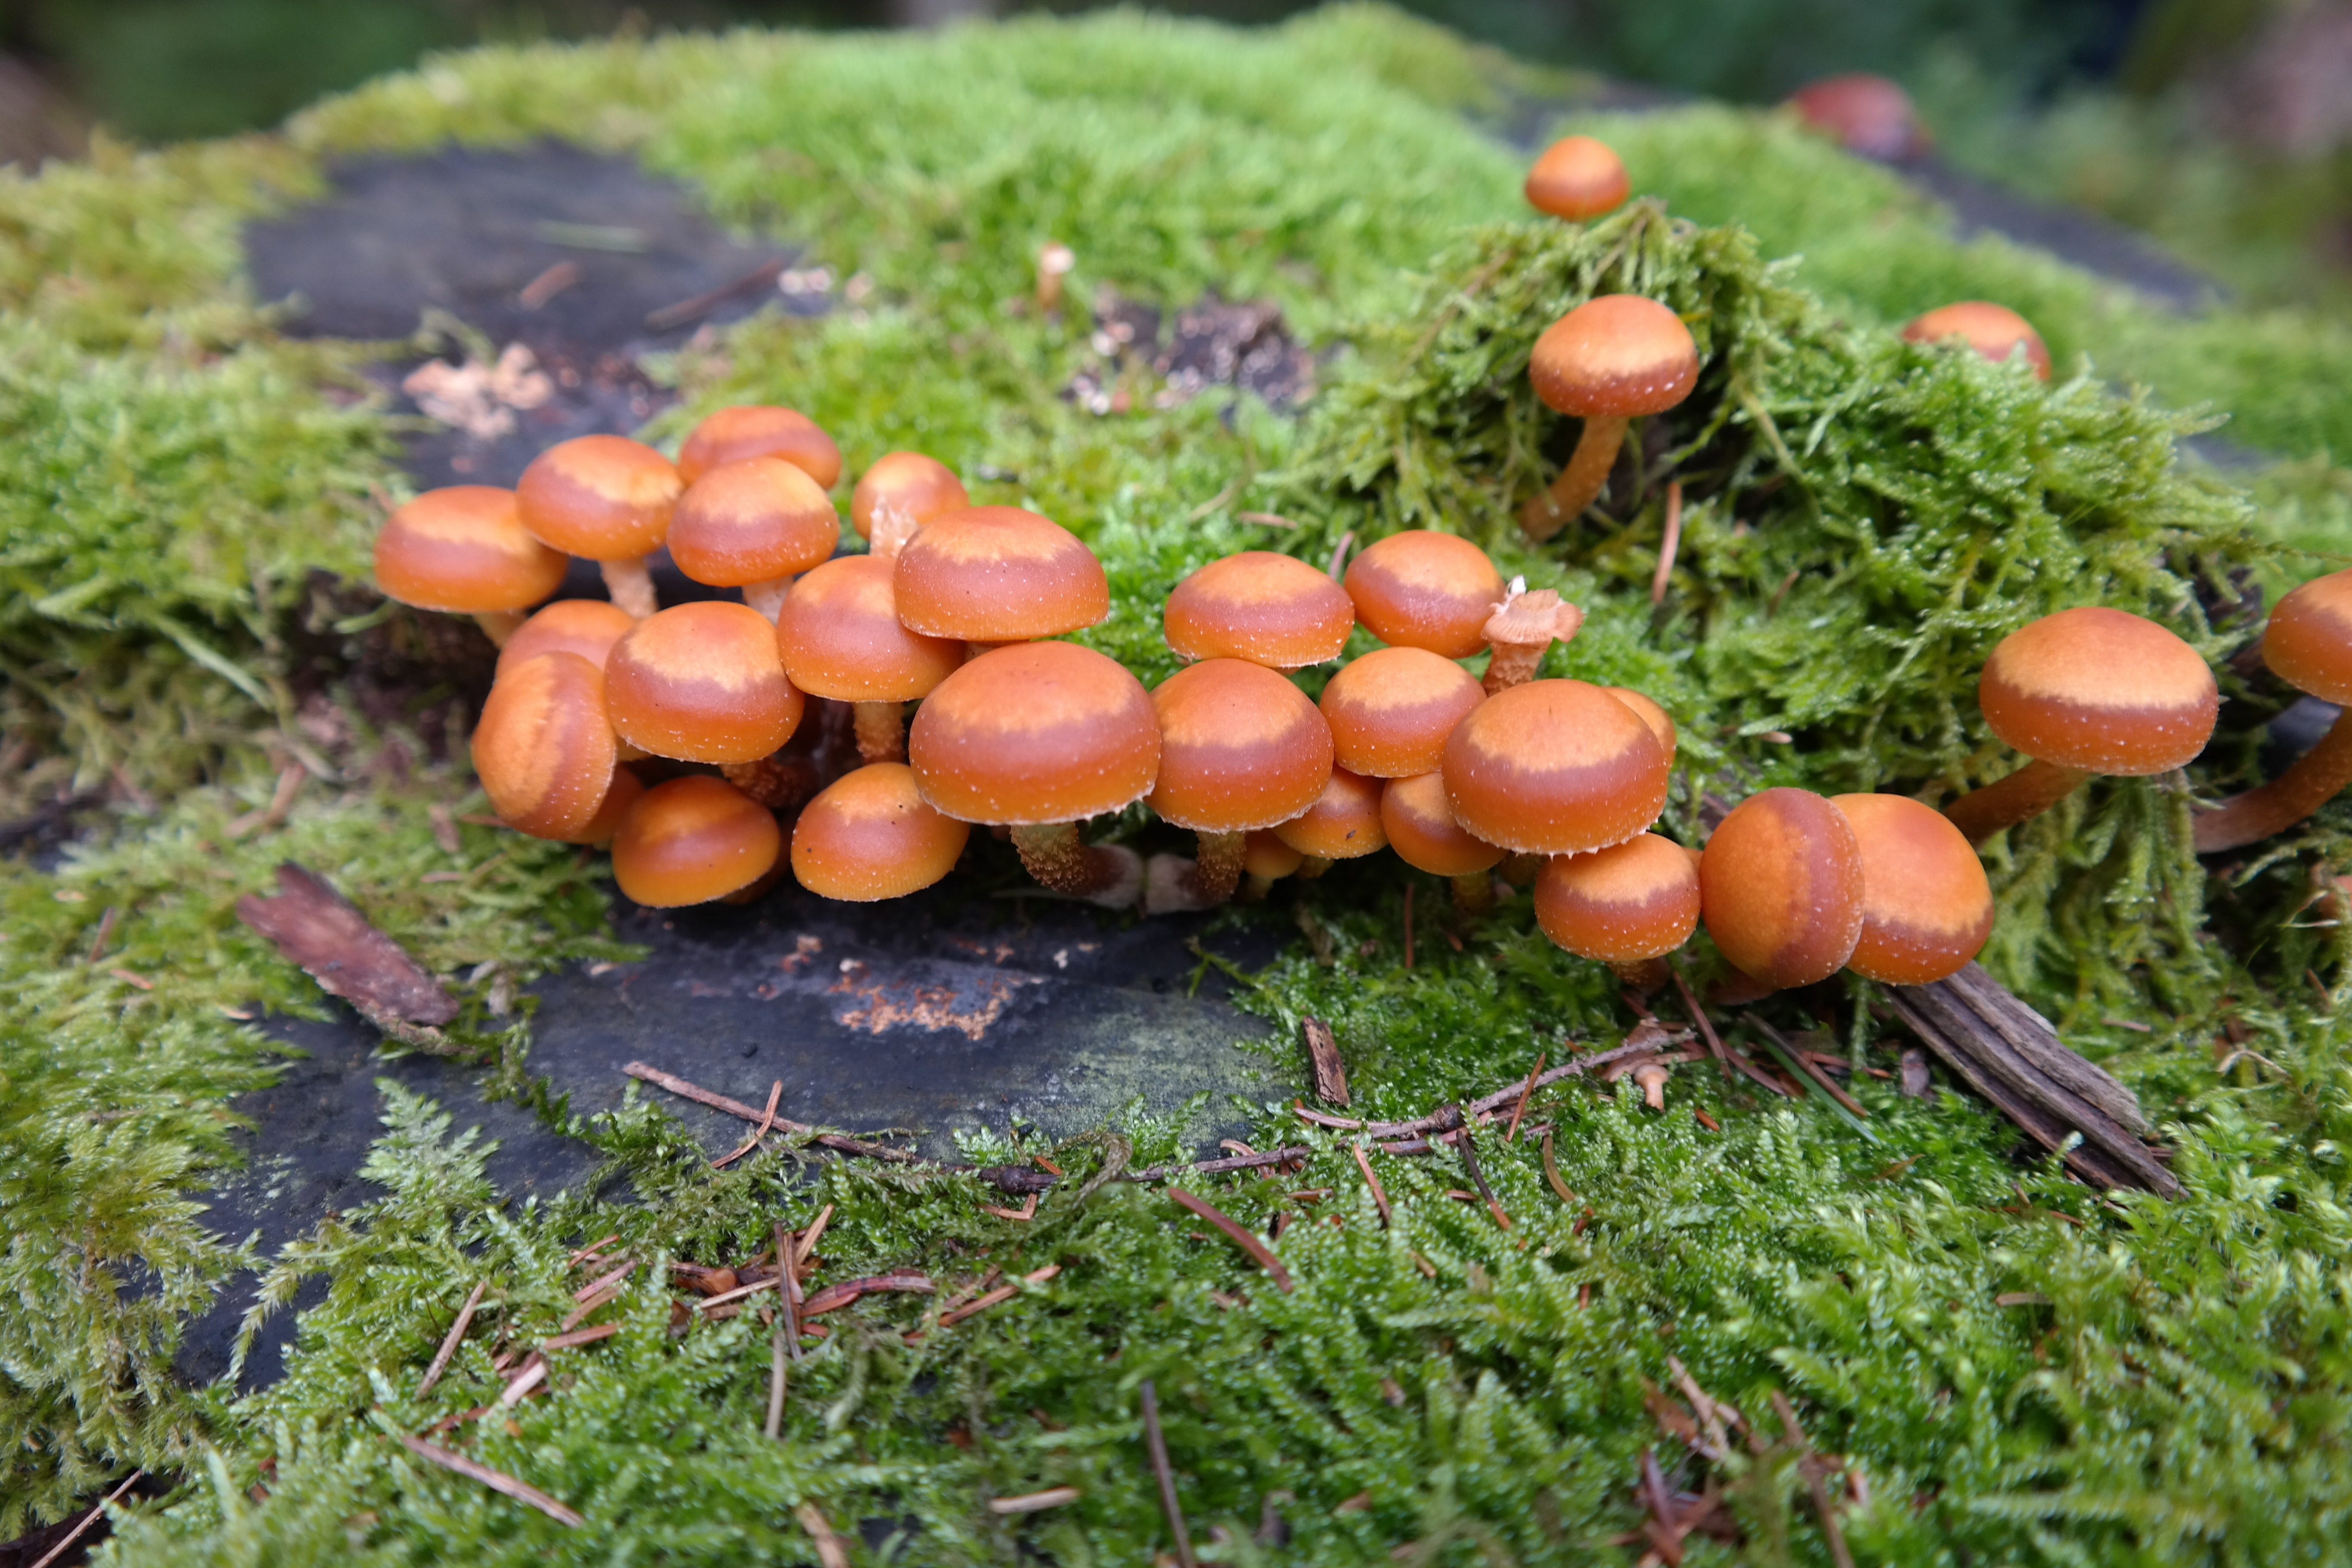
forest, moss, produce, autumn, mushroom, fungus, mushrooms, woodland, tree stump, auriculariales, light brown, strophariaceae, dark brown, edible mushroom, medicinal mushroom, penny bun, nameko, kuehneromyces mutabilis, wicked nameko, galerina mutabilis, pholiota mutabilis, traeuschlingsverwandten, galerina, real nameko